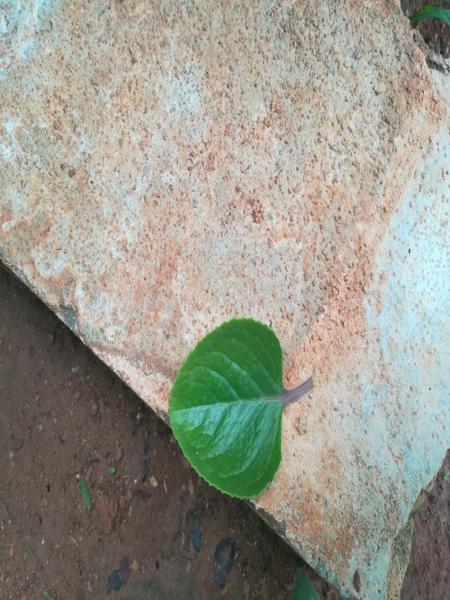
Plant: Doddpathre